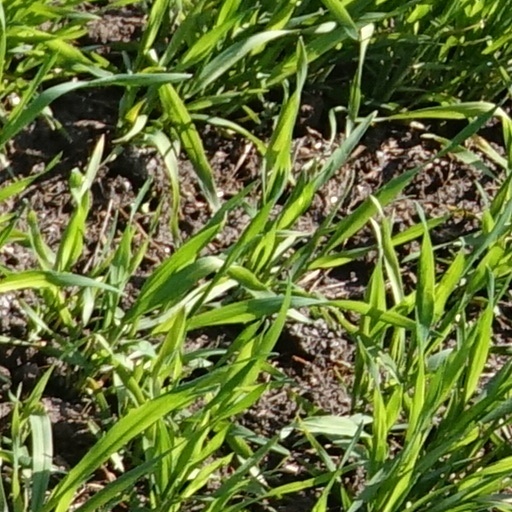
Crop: wheat